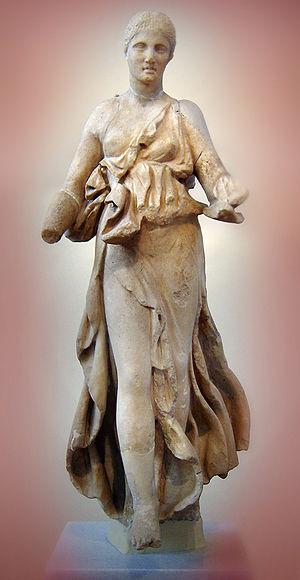
Statuette de Nikè en marbre de Paros, trouvée à Épidaure
Le musée national archéologique d’Athènes est le principal musée archéologique de Grèce. Il dépend directement du Directorat général des antiquités rattaché au ministère grec de la Culture. Il est dirigé par Georgios Kakavas. Il possède l’une des plus vastes collections d’antiquités grecques au monde. Il abrite plus de 20 000 objets datant de la préhistoire à la fin de l'Antiquité venus de l'ensemble de la Grèce.